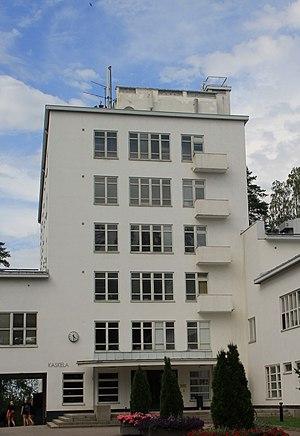
Erik William Bryggman est l'un des tout premiers architectes fonctionnalistes de Finlande.